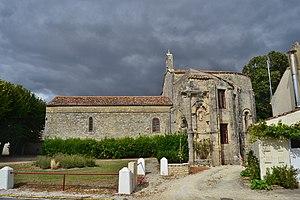
Bouhet est une commune française située dans le département de la Charente-Maritime.
Cet article recense une partie des monuments historiques de la Charente-Maritime, en France.
Les églises de la Charente-Maritime présentent une grande diversité, d'une commune à une autre, et se distinguent par des styles et des périodes de construction différentes. De nombreux édifices témoignent cependant de l'épanouissement, aux XIᵉ et XIIᵉ siècles d'une forme d'art roman spécifique, appelée art roman saintongeais, caractérisée par une simplicité des formes et un décor sculpté, souvent très riche.